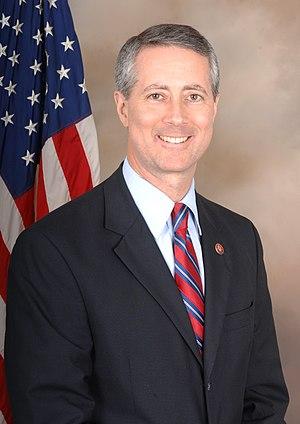
Le Texas dispose de 36 élus à la chambre des représentants des États-Unis.